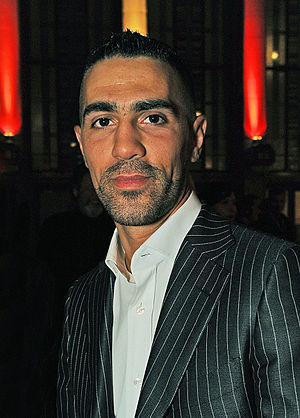
Bushido (rapper)
Bushido, 2010
Anis Mohamed Youssef Ferchichi, bedre kendt under kunstnernavnet Bushido, er en tysk rapper og producer. Ordet "bushido" er japansk og betyder "Krigerens Vej". Han bruger også pseudonymet Sonny Black, baseret på Dominick Napolitano. Per 2009 har han solgt over 1,5 millioner album alene i Tyskland. Han er ejer af pladeselskabet ersguterjunge og iværksætter i ejendomsbranchen.